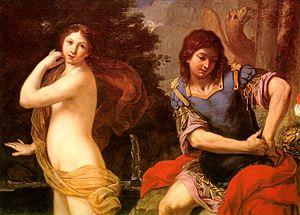
Giovanni Andrea Sirani est un peintre italien du XVIIᵉ siècle appartenant à l'école bolonaise. Il est le père d'Elisabetta Sirani.